Park Kwang-hyun (film director)

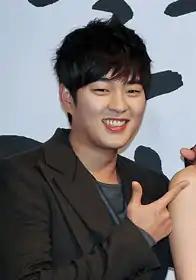
Park in 2012

Bae-jong (born Park Kwang-hyun on August 21, 1969) is a South Korean commercial and film director. He is best known for co-writing and directing the 2005 critical and commercial hit "Welcome to Dongmakgol".